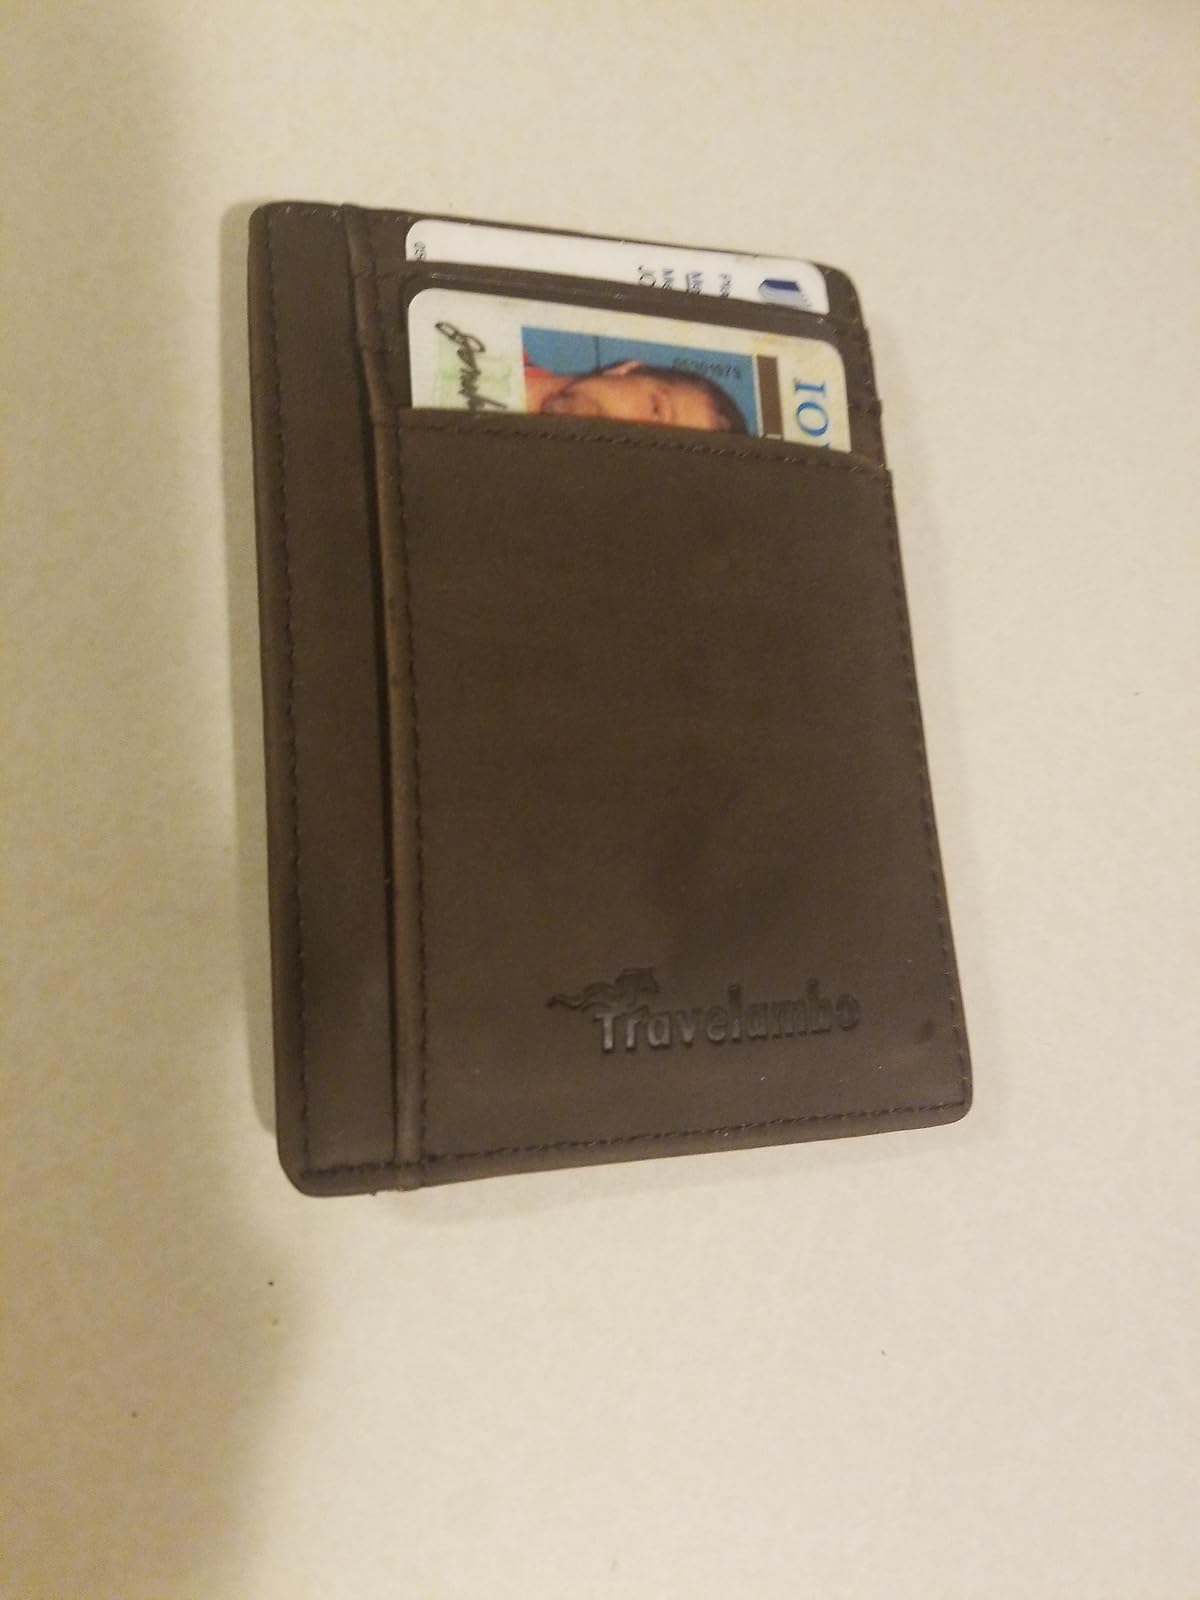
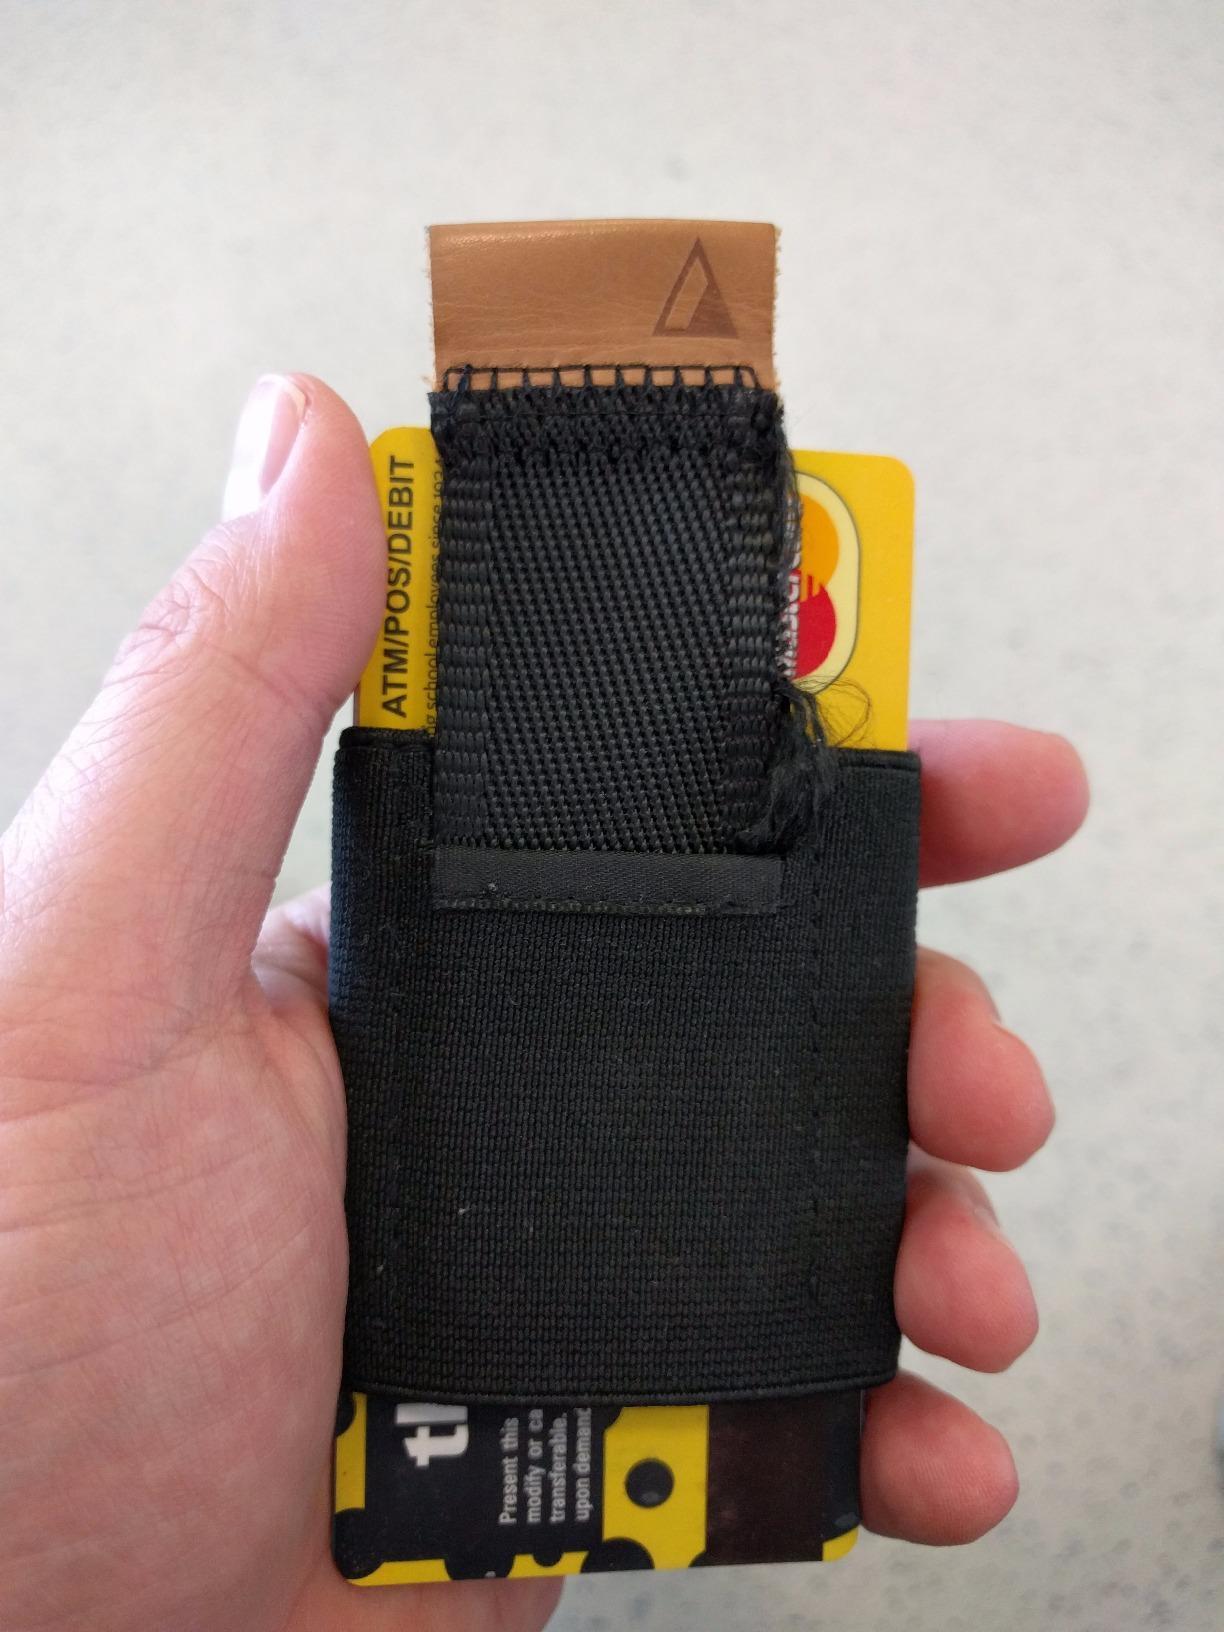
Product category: accessories_wallet
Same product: no